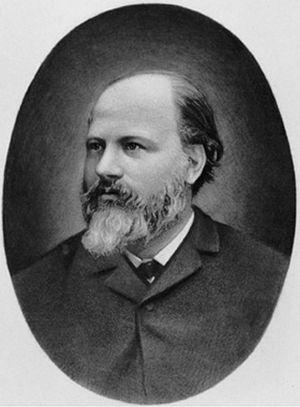
Tommy Fallot, né le 4 octobre 1844 à Fouday et mort le 3 septembre 1904 à Mirabel, est un pasteur protestant d'origine alsacienne considéré comme l'initiateur du christianisme social en France.